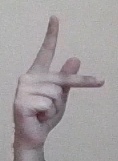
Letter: dha